Tubal Furnace Archeological Site

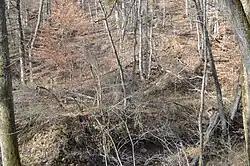
Site overview

The Tubal Furnace Archeological Site is the site of an early 18th century industrial iron works in Spotsylvania County, Virginia, near Chancellor. Established by colonial Lieutenant Governor Alexander Spotswood in c. 1717, the site included a furnace and waterworks. It was operated, primarily by skilled slave labor, into the early 19th century.